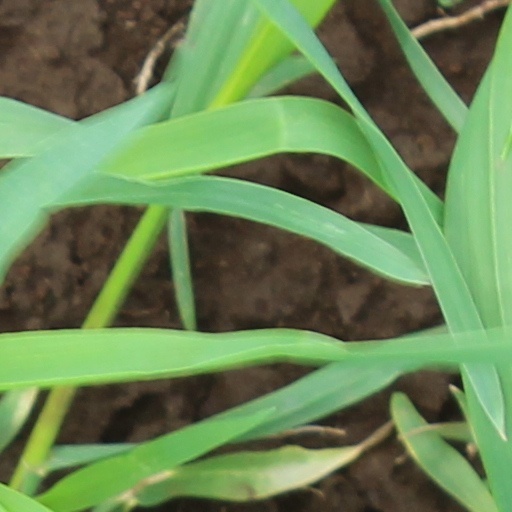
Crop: wheat